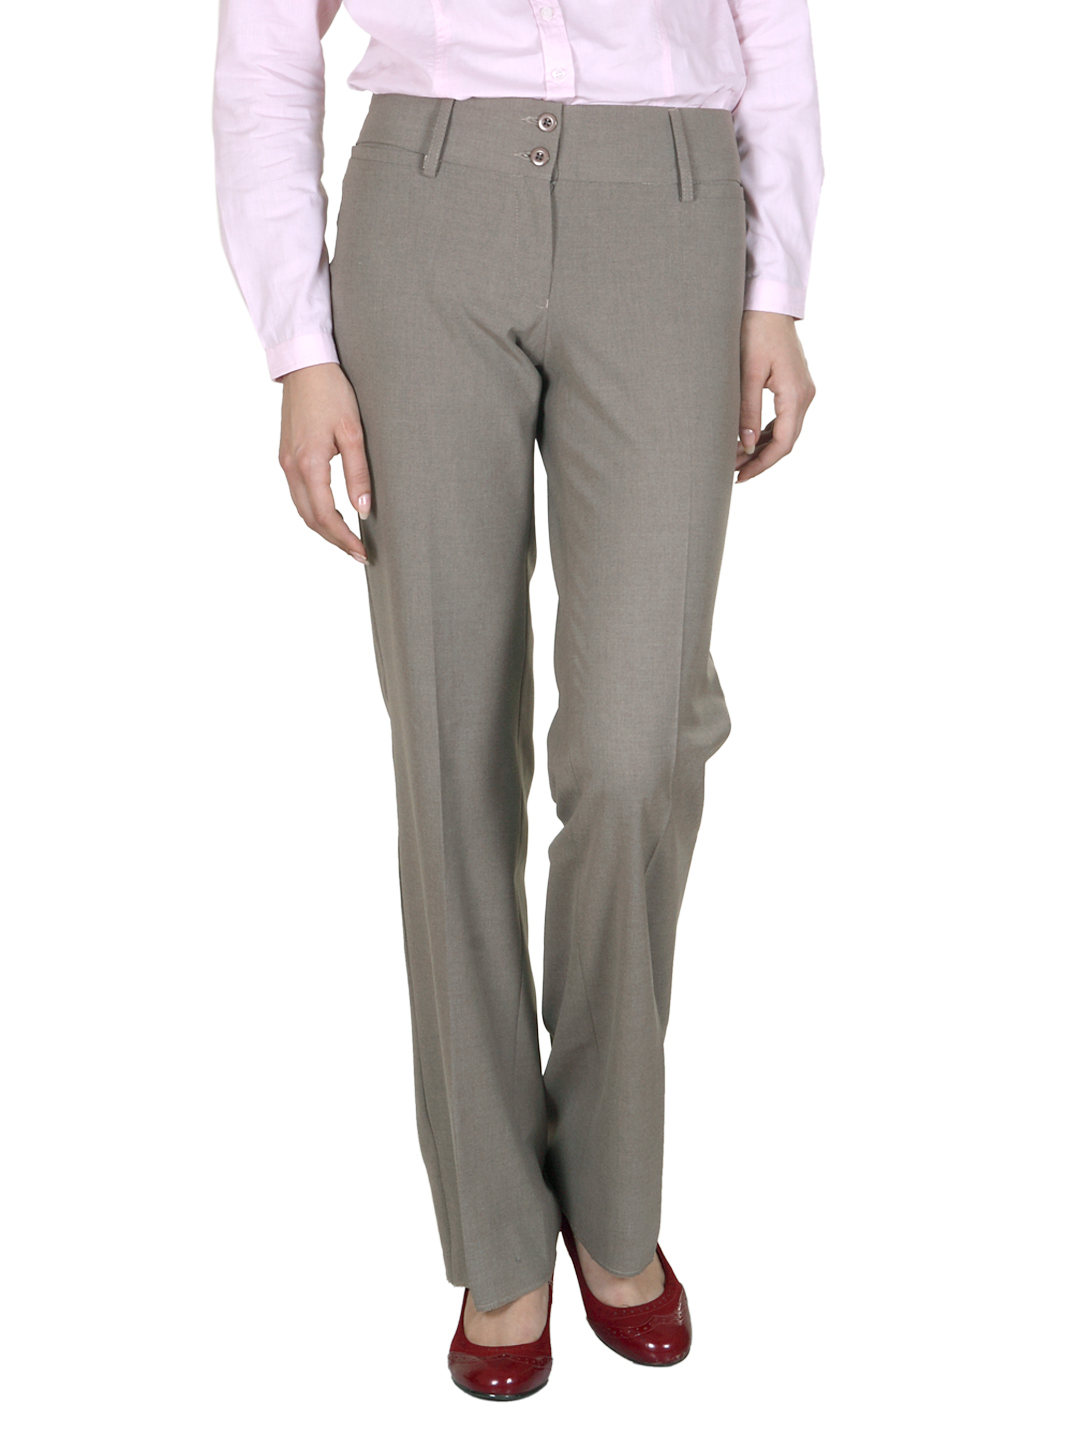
Van Heusen Woman Beige Trousers
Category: Apparel / Bottomwear / Trousers
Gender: Women
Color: Beige
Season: Summer 2012
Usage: Formal